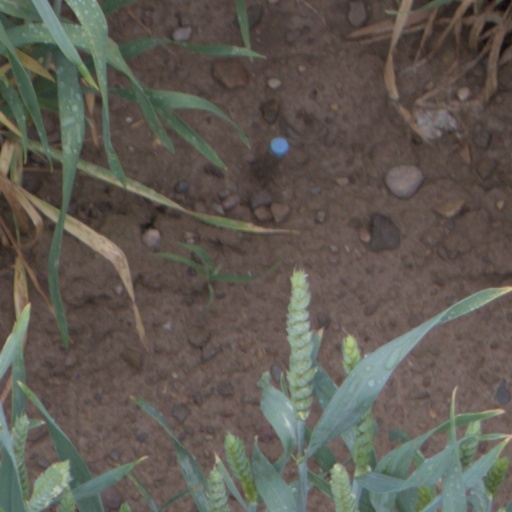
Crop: wheat